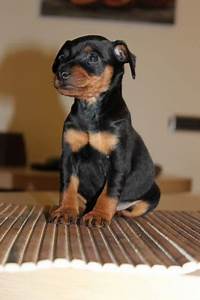
Label: dog